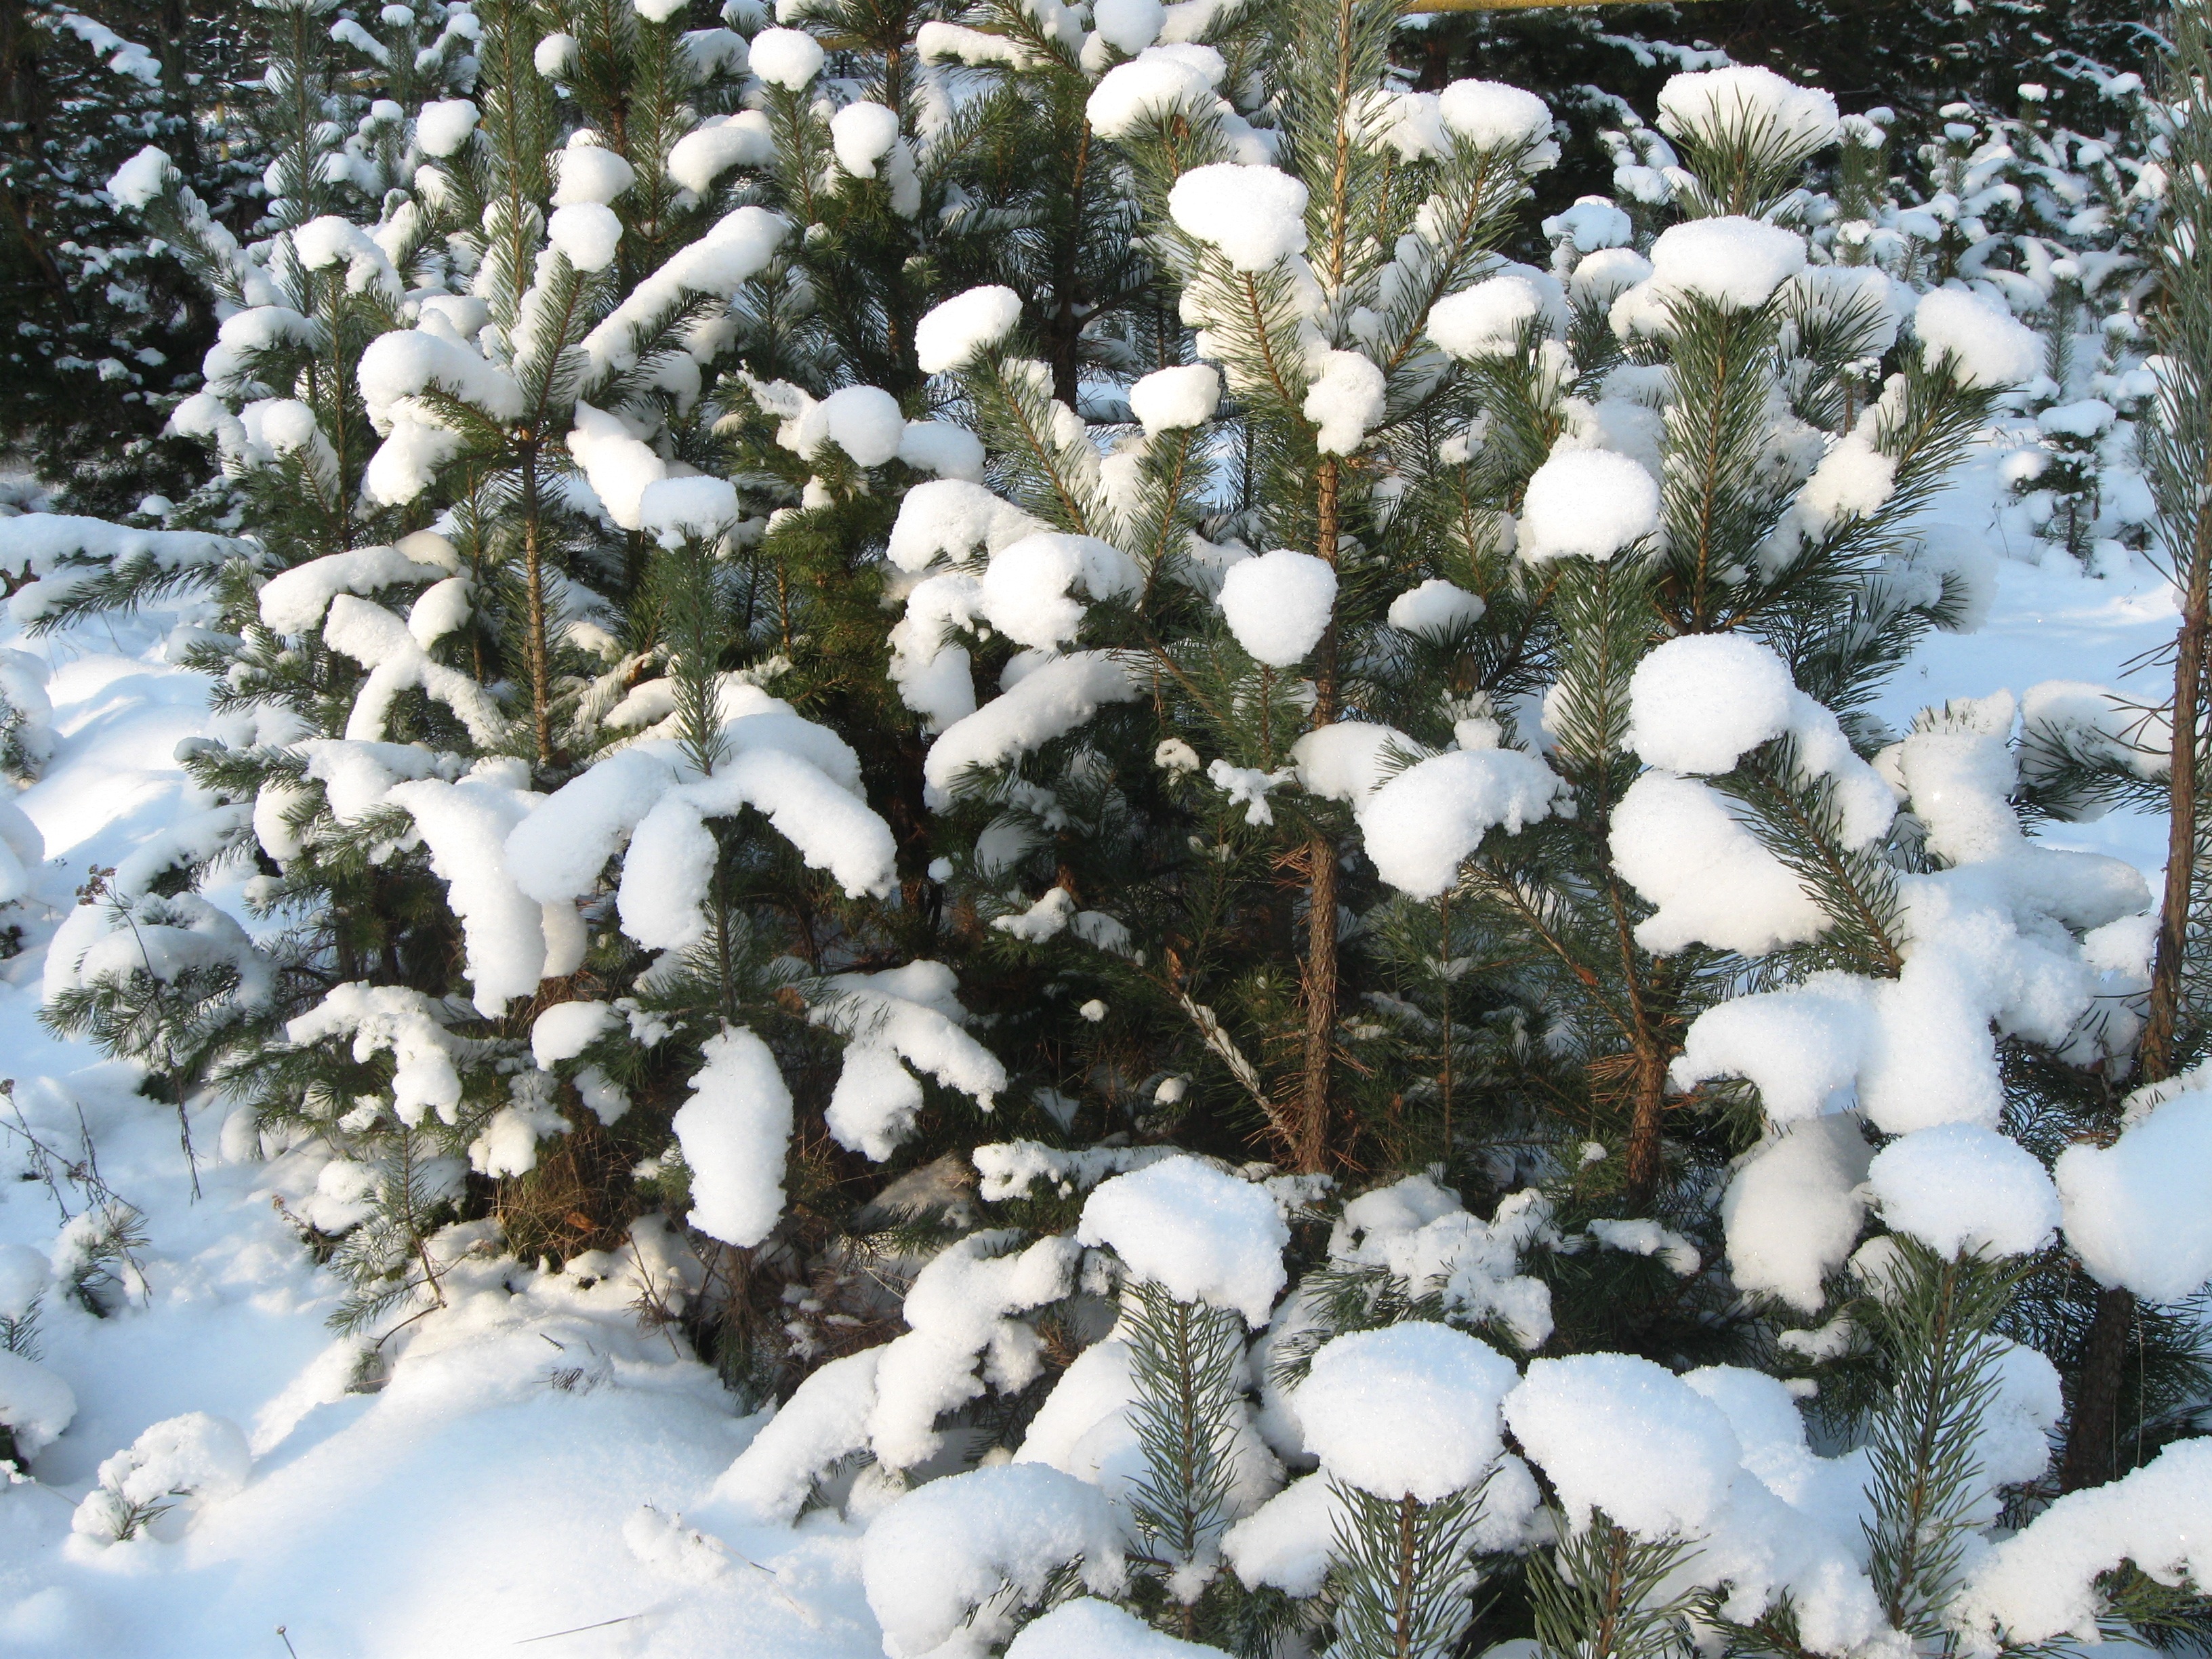
tree, nature, forest, branch, snow, winter, frost, ice, weather, fir, season, trees, spruce, russia, freezing, efi, woody plant